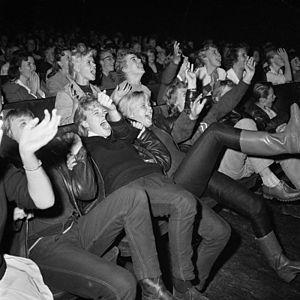
Concert de Tommy Steele le 9 septembre 1957 dans la salle de cinéma l'Anglais, à Stockholm, en Suède.
L'Anglais, ou le Festival à partir de 1968, est une ancienne salle de cinéma située au numéro 26 de la voie publique Biblioteksgatan, à proximité de la place Stureplan, dans la ville de Stockholm, en Suède. Le cinéma a ouvert ses portes en juillet 1943 et a définitivement fermé en septembre 1984.